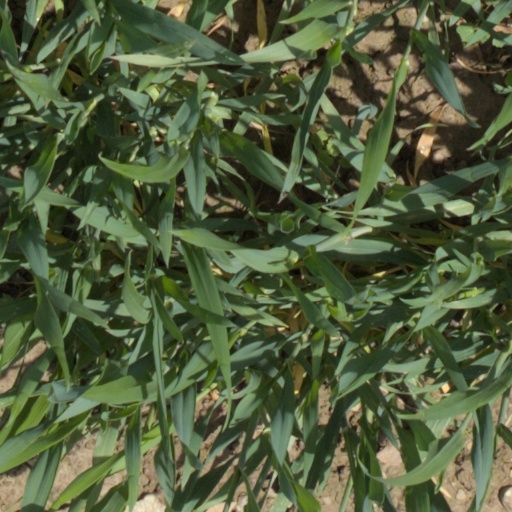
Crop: wheat